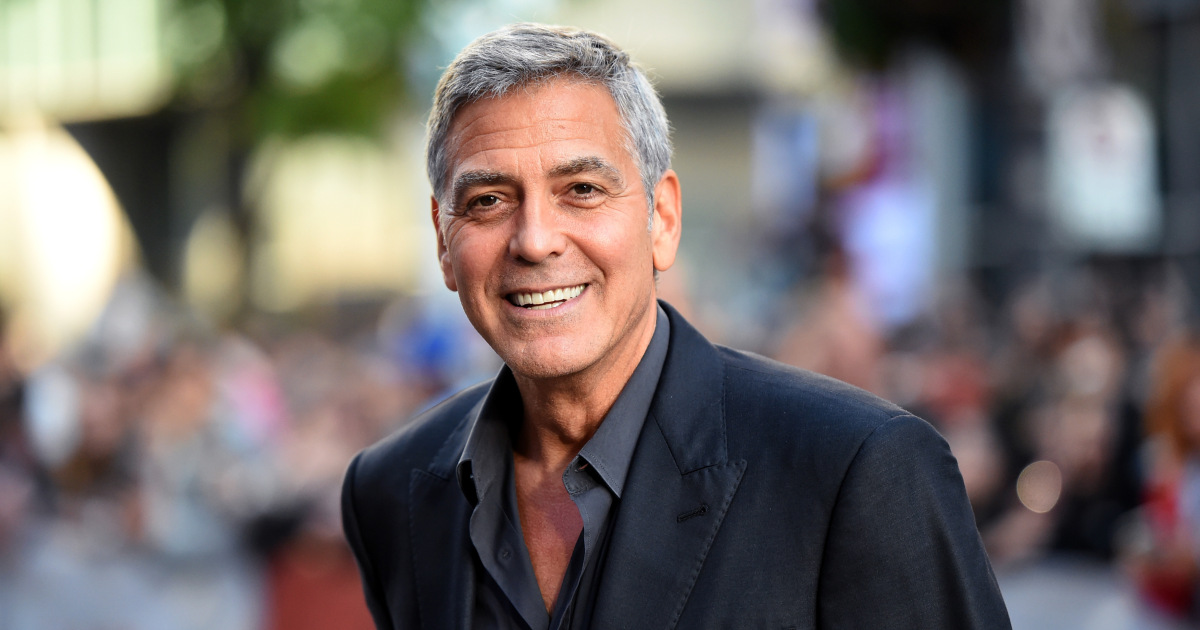
Gender: men